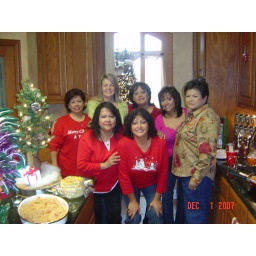
The girls in the kitchen